Soviet Union

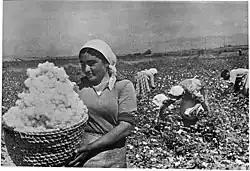
Picking cotton in Armenia in the 1930s

Constitutionally, the USSR was a federation of constituent Union Republics, which were either unitary states, such as Ukraine or Byelorussia (SSRs), or federations, such as Russia or Transcaucasia (SFSRs), all four being the founding republics who signed the Treaty on the Creation of the USSR in December 1922. In 1924, during the national delimitation in Central Asia, Uzbekistan and Turkmenistan were formed from parts of Russia's Turkestan ASSR and two Soviet dependencies, the Khorezm and Bukharan PSPs. In 1929, Tajikistan was split off from the Uzbekistan SSR. With the constitution of 1936, the Transcaucasian SFSR was dissolved, resulting in its constituent republics of Armenia, Georgia and Azerbaijan being elevated to Union Republics, while Kazakhstan and Kirghizia were split off from the Russian SFSR, resulting in the same status. In August 1940, Moldavia was formed from parts of Ukraine and Soviet-occupied Bessarabia, and Ukrainian SSR. Estonia, Latvia and Lithuania were also annexed by the Soviet Union and turned into SSRs, which was not recognized by most of the international community and was considered an illegal occupation. After the Soviet invasion of Finland, the Karelo-Finnish SSR was formed on annexed territory as a Union Republic in March 1940 and then incorporated into Russia as the Karelian ASSR in 1956. Between July 1956 and September 1991, there were 15 union republics (see map below).